2019 Bulgarian Cup final

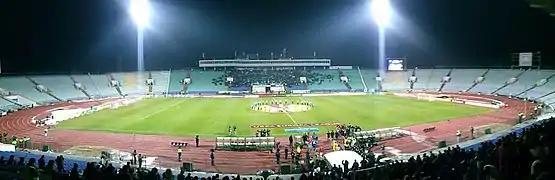

The 2019 Bulgarian Cup final was the final match of the 2018–19 Bulgarian Cup and the 79th final of the Bulgarian Cup. The final took place on 15 May 2019 at Vasil Levski National Stadium, Sofia, Bulgaria. It was refereed by Nikolay Yordanov from Sofia.